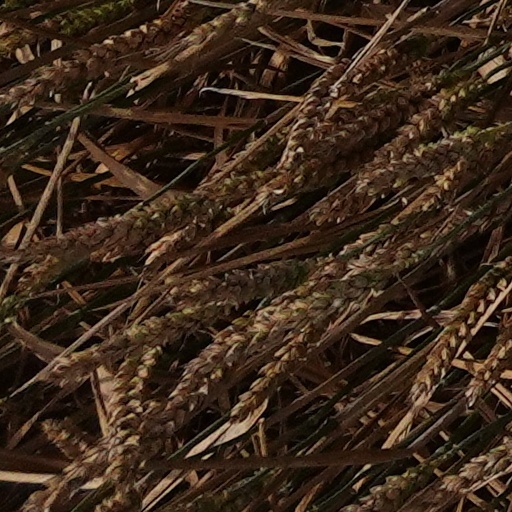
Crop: wheat